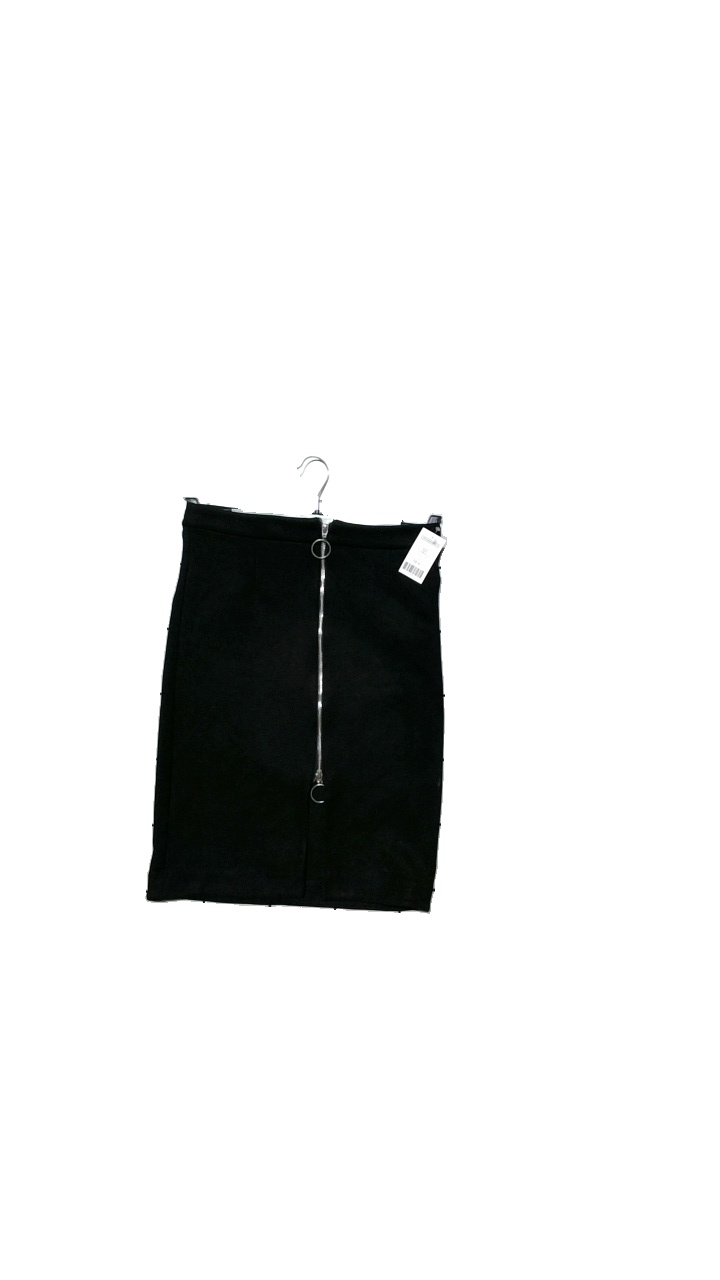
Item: Skirt (Ladies)
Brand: Vila
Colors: Black
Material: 97% polyester, 3% elastane
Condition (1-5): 5
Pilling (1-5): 5
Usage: Reuse
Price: <50